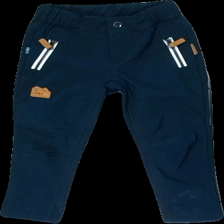
View: front
Type: Trousers
Category: Children
Brand: Swedemount
Colors: Blue
Material: 100% polyester
Cut: Regular
Season: All
Stains: Minor
Damage: fläckar
Damage location: bottom right
Damage 2 location: middle left
Price range: <50
Recommended usage: Reuse
Description: blå ute byxor, några fläckar längst ner på benet.